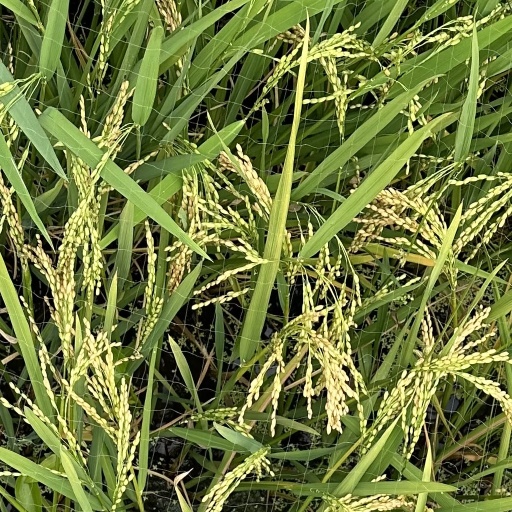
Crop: rice